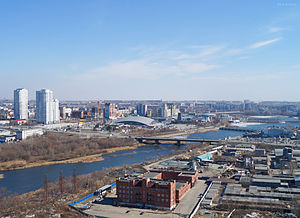
Miass
Miass er en by i Tjeljabinsk oblast i Urals føderale distrikt, Den Russiske Føderation. Byen ligger 96 km fra Tjeljabinsk ved floden Miass på østsiden af de sydlige Uralbjerge. Miass har 151.856 indbyggere.